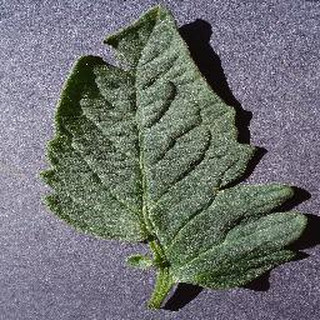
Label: healthy_tomato